William Denys

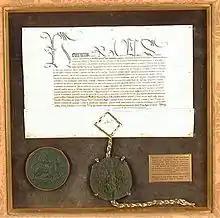
Royal licence to empark Dyrham granted by King Henry VIII to William Denys, Esquire of the Body, 5 June 1511. Affixed thereto is a rare perfect example of the Great Seal of Henry VIII. Collection of Dyrham Park, National Trust

At about the time of William's appointment as an Esquire of the Body the King granted him the honour of the licence to empark 500 acres of Dyrham, which is to say to enclose the land with a wall or hedgebank and to establish a captive herd of deer within, with exclusive hunting rights. This grant is witnessed by a charter on parchment, to which is affixed a rare example of a perfect great seal of Henry VIII, now hanging in a frame at Dyrham Park. It clearly was handed down with the deeds of the manor on the termination of the Denys era at Dyrham in 1571. The charter is of exceptional interest as it is witnessed by men of the greatest importance in the state, who were at the King's side at that moment, at the Palace of Westminster. The text of the document, translated from Latin is as follows: